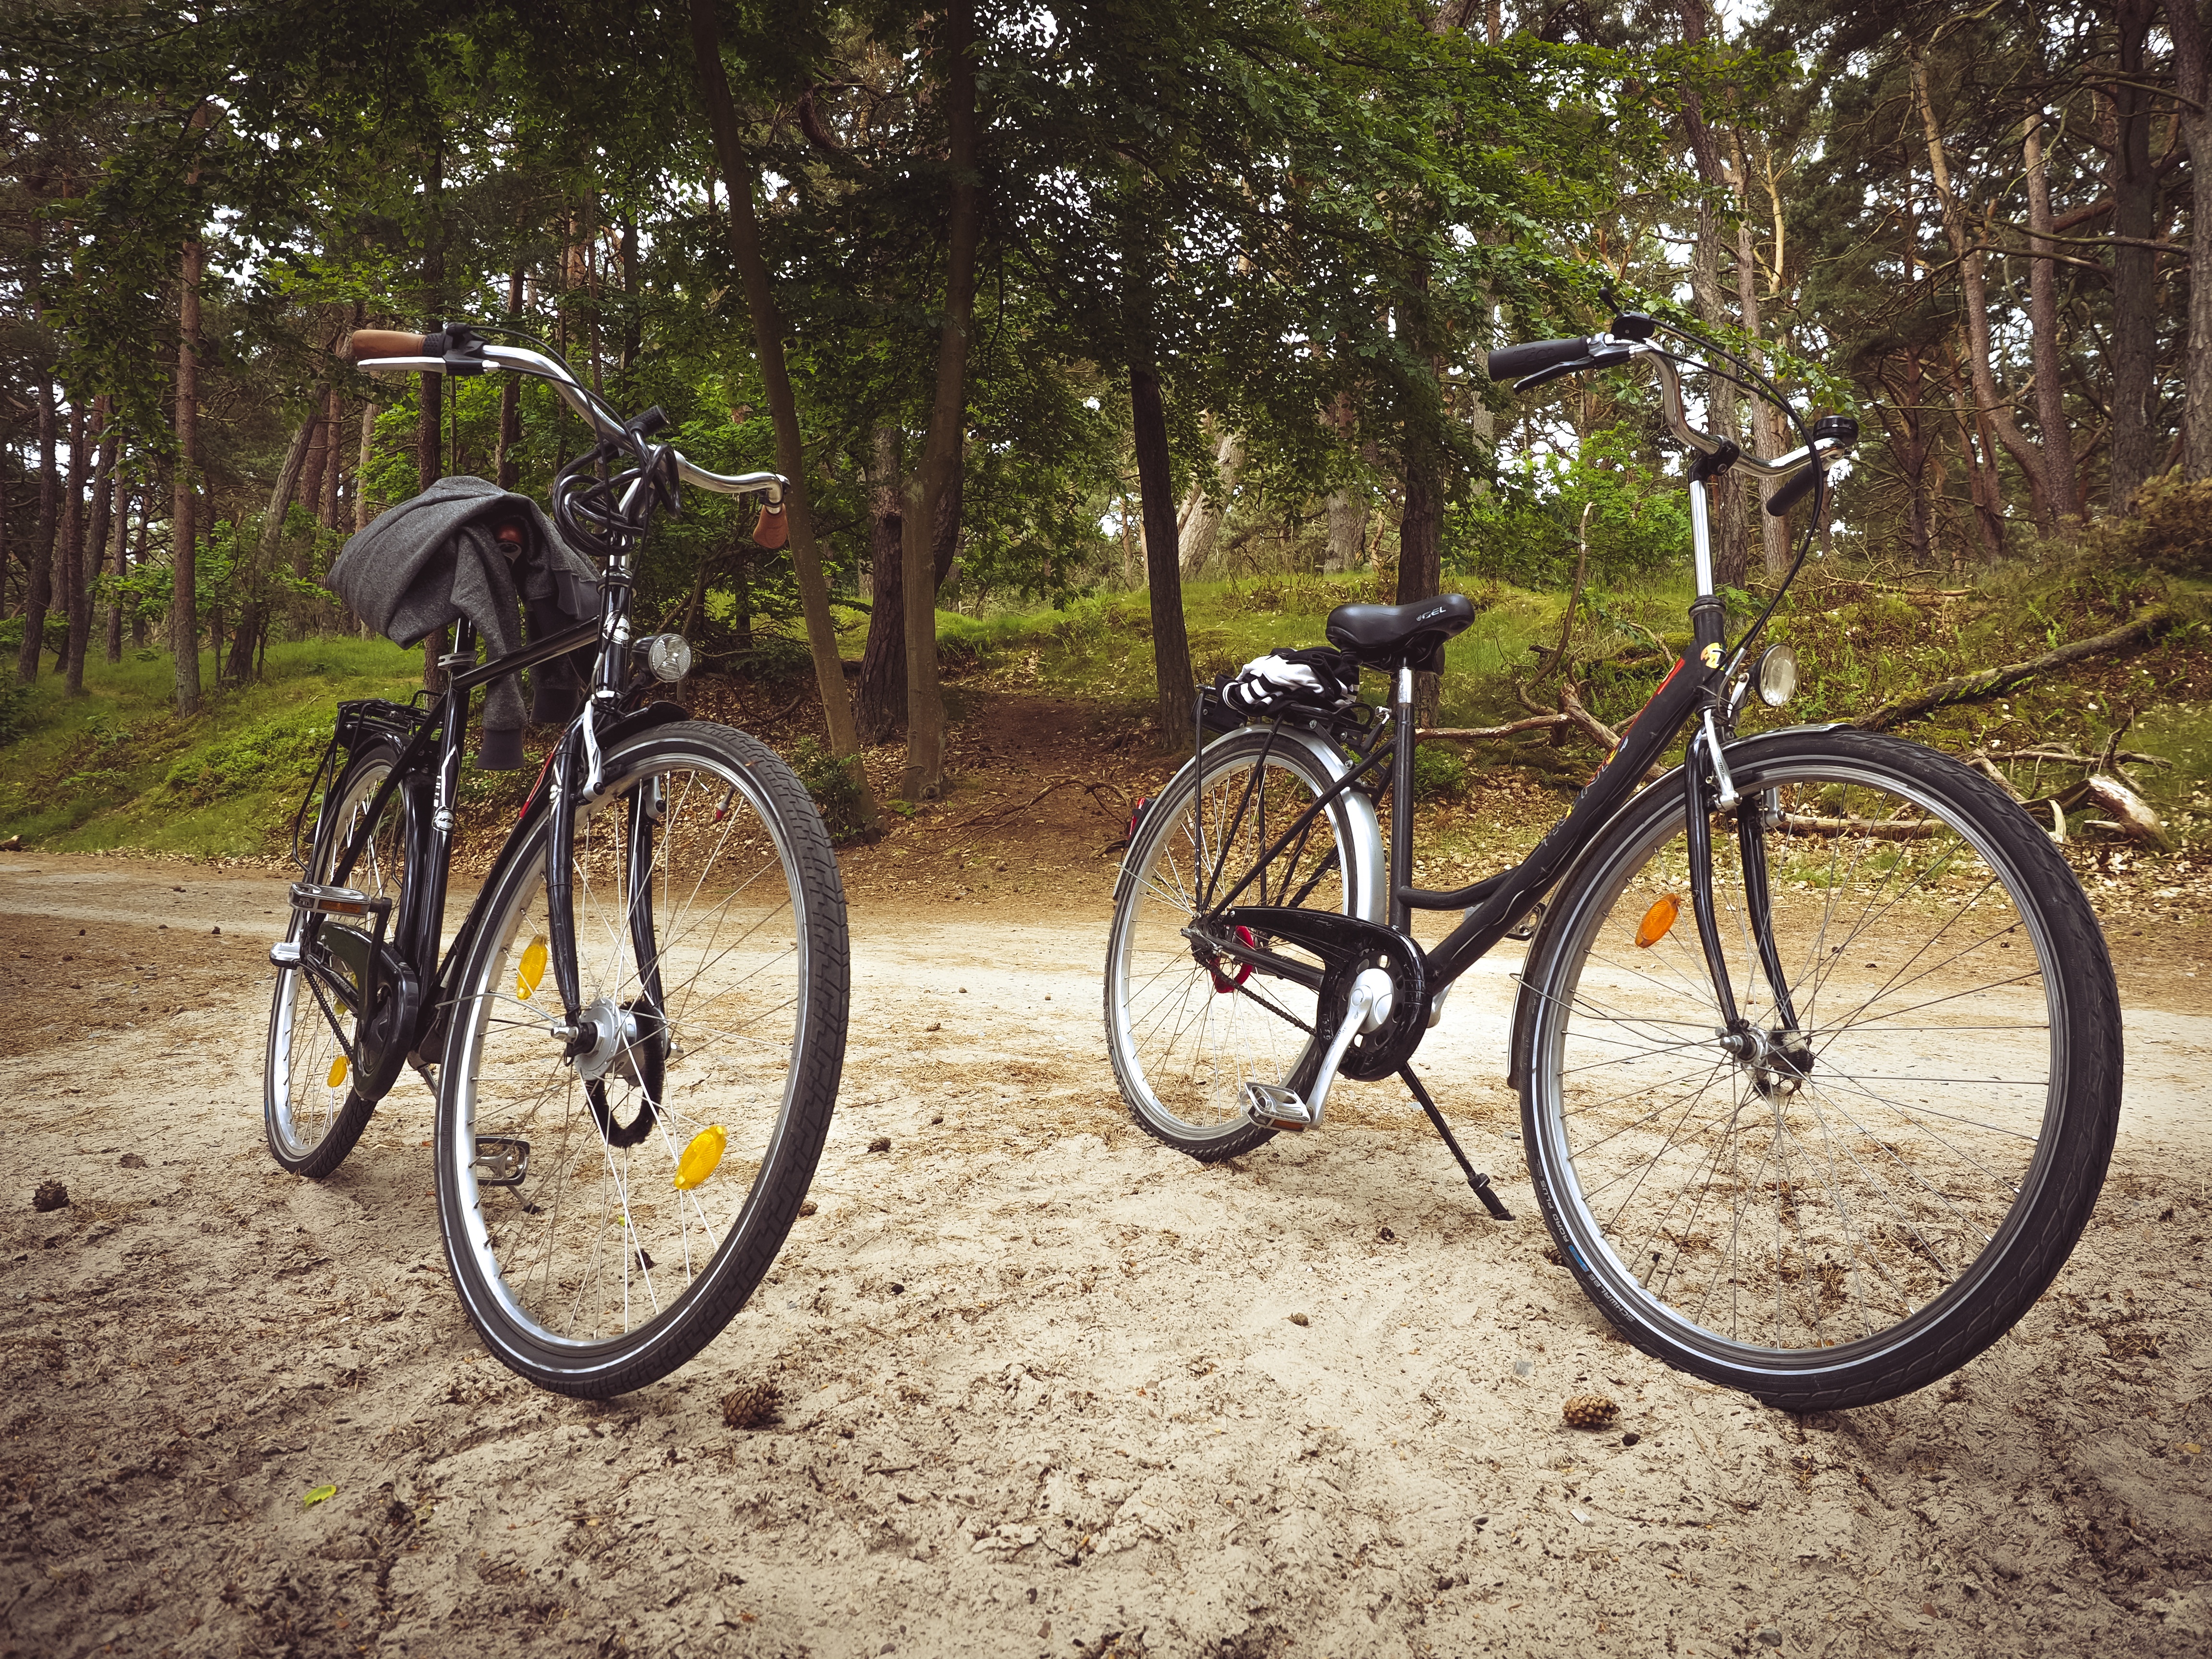
forest, bicycle, bike, travel, vehicle, holiday, cycle, sports equipment, mountain bike, cycling, tour, trekking, bicycles, two wheeled vehicle, mountain biking, bicycle tour, road cycling, land vehicle, cycle sport, cyclo cross bicycle, cyclo cross, bicycle racing, road bicycle, racing bicycle, hybrid bicycle